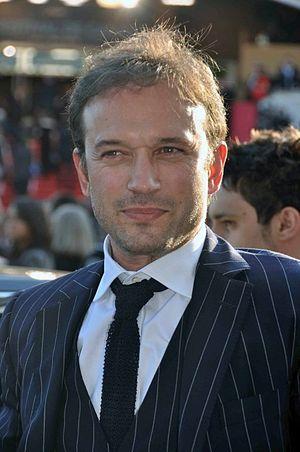
Vincent Pérez au festival de Cannes
Vincent Perez, né le 10 juin 1964 à Lausanne, est un acteur, réalisateur et scénariste suisse.